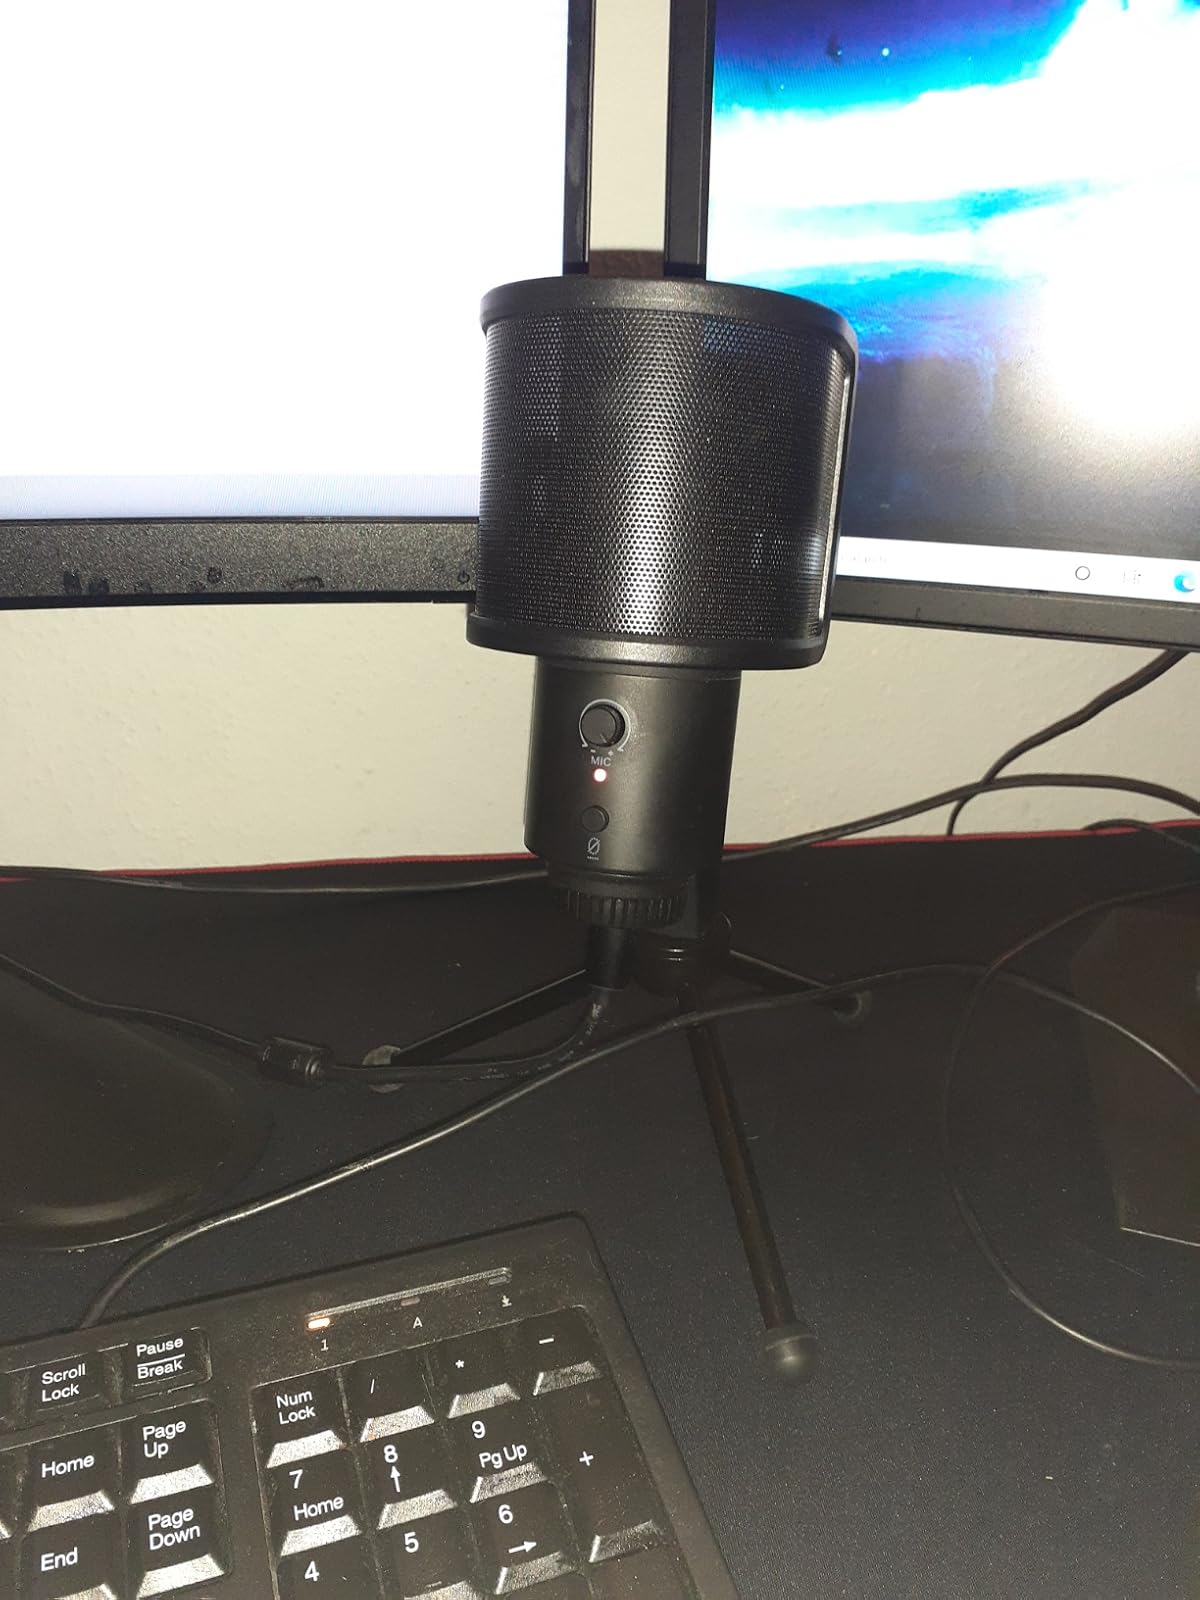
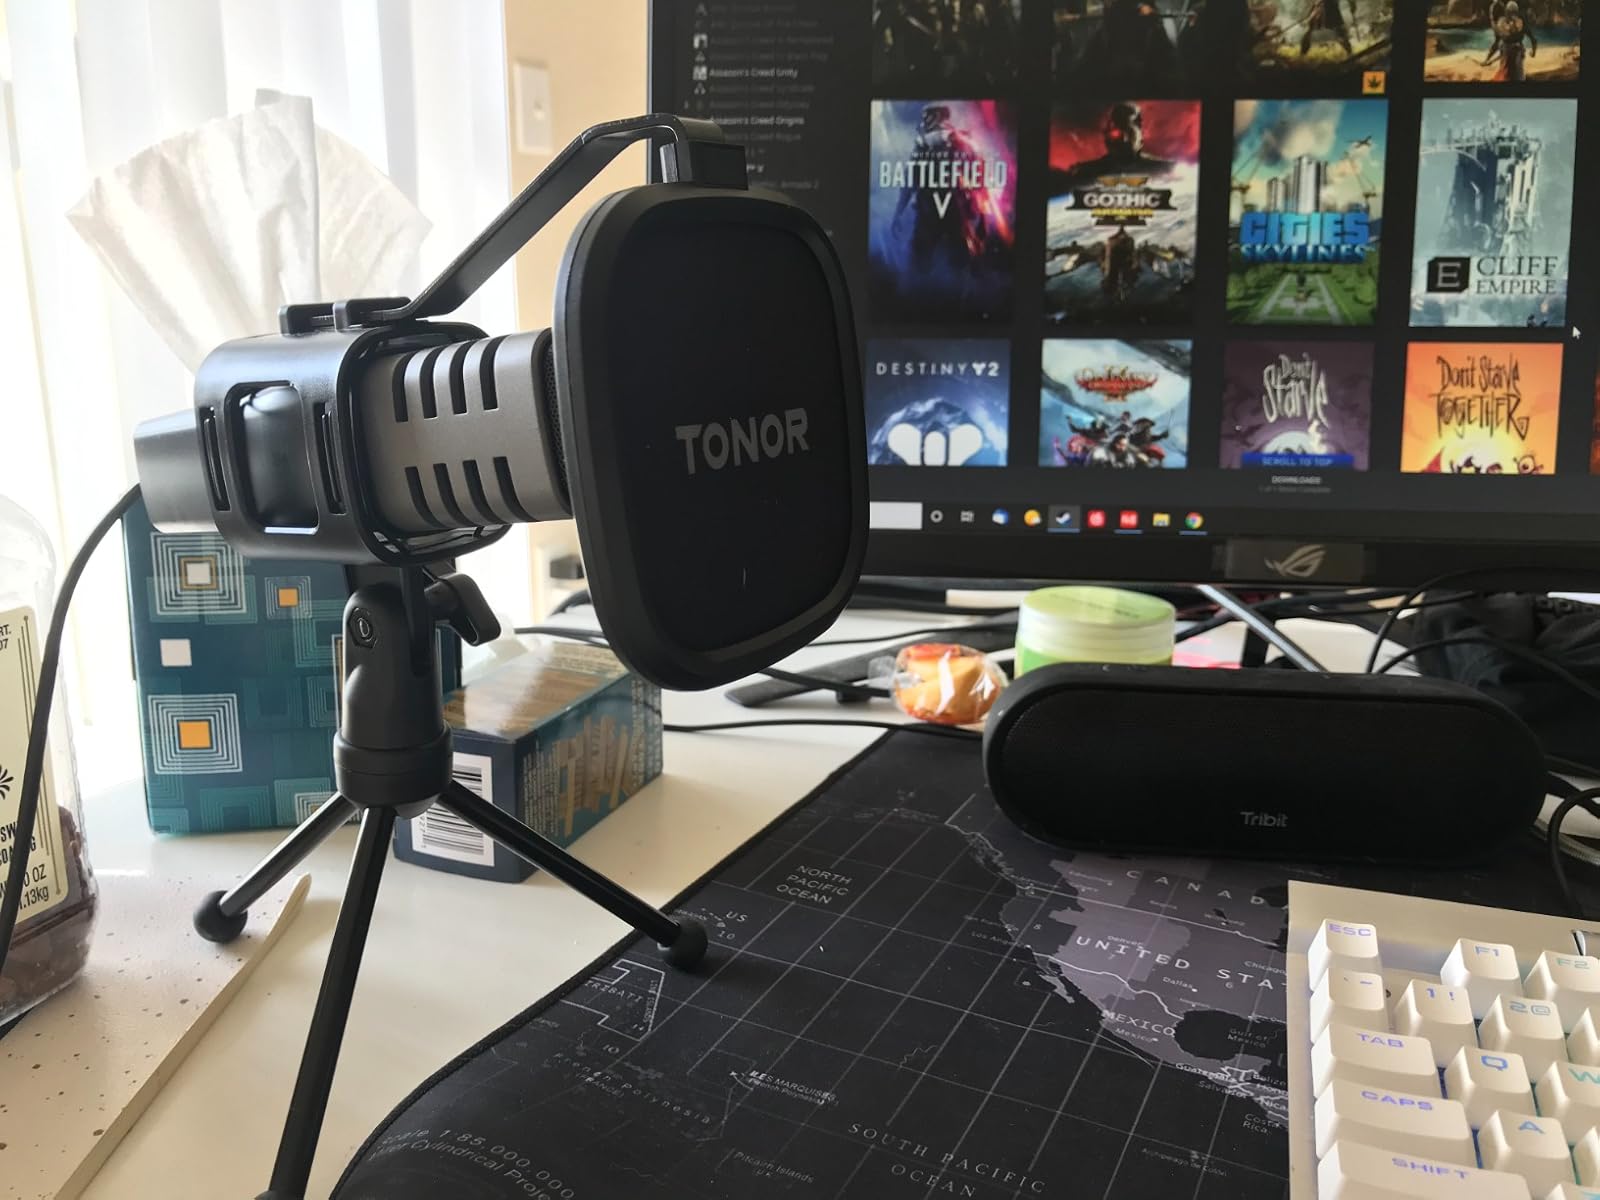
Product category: microphone
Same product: no